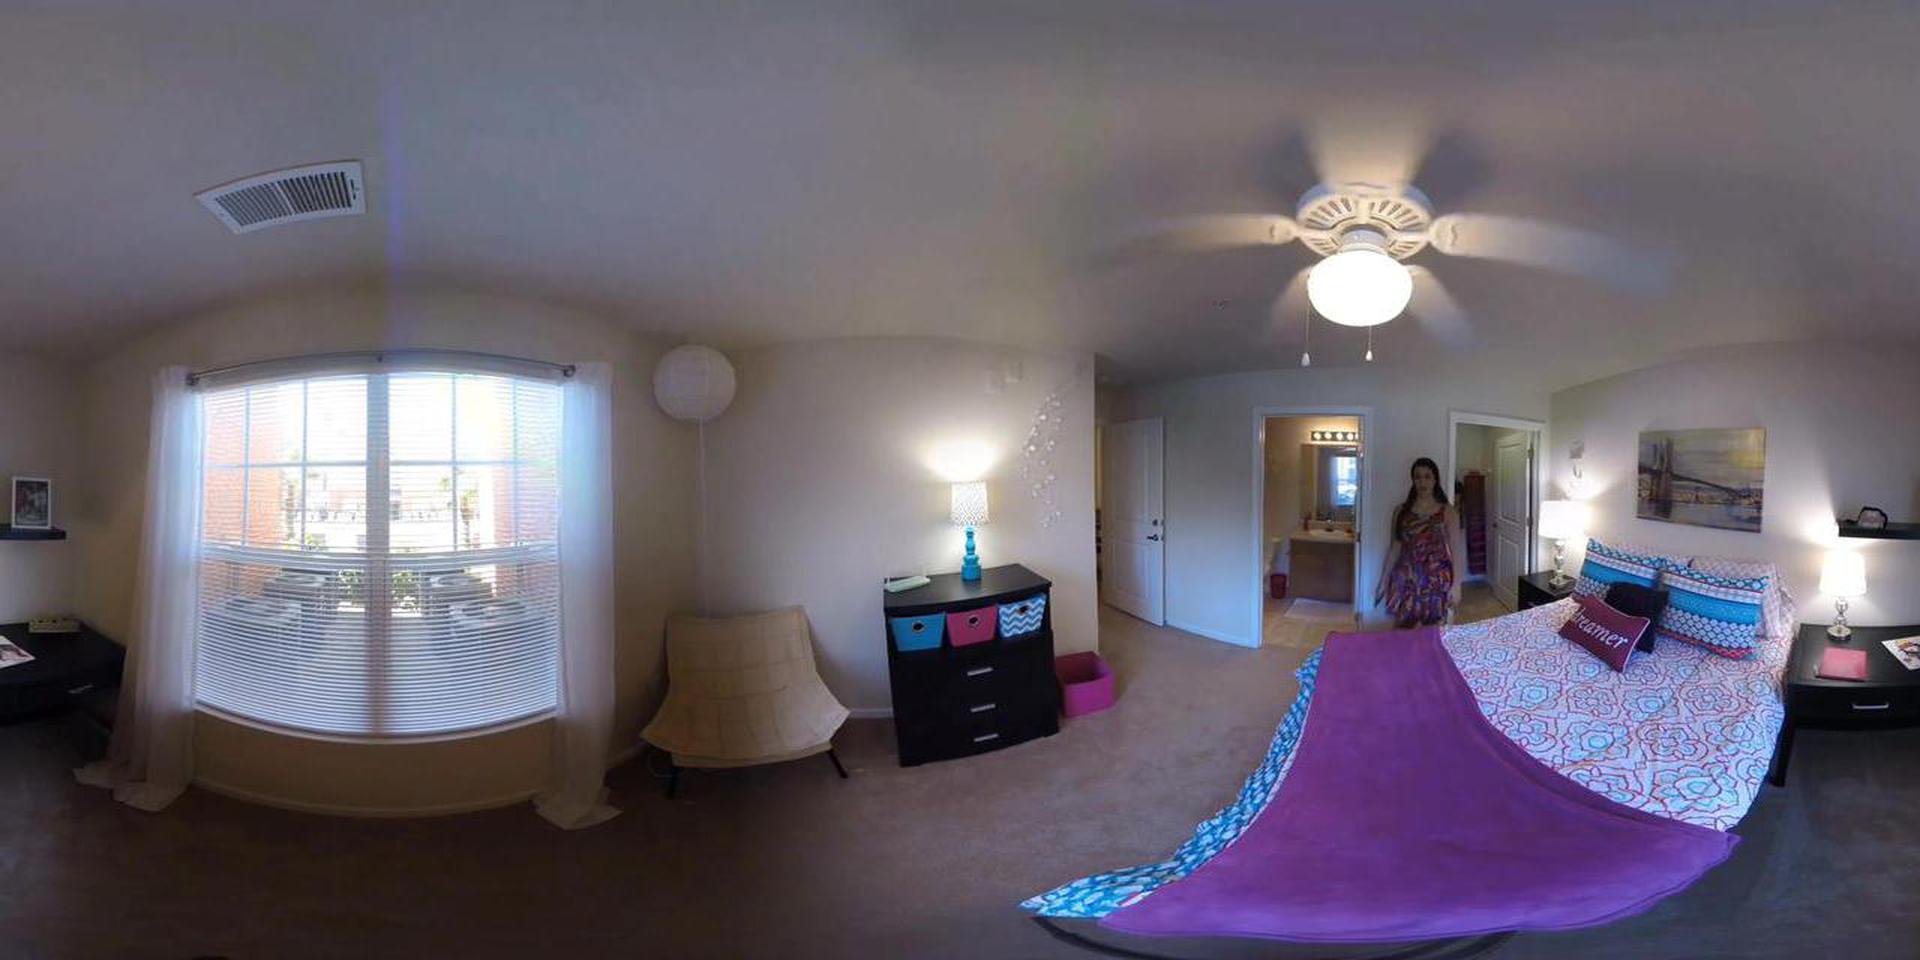
Referred object: the beige cushioned ottoman beside the window

Referred object: the turquoise table lamp